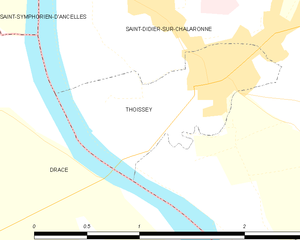
Carte des communes françaises: Thoissey